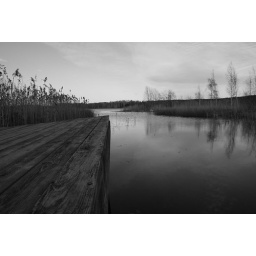
Photographing by a lake - A bridge of interest